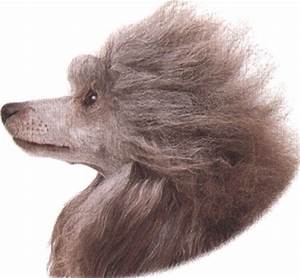
Label: cane